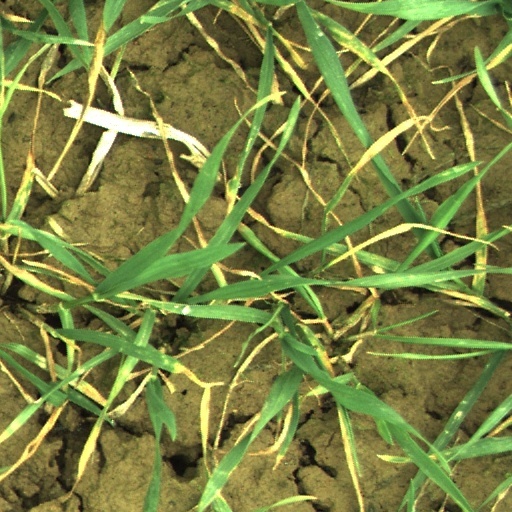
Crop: wheat